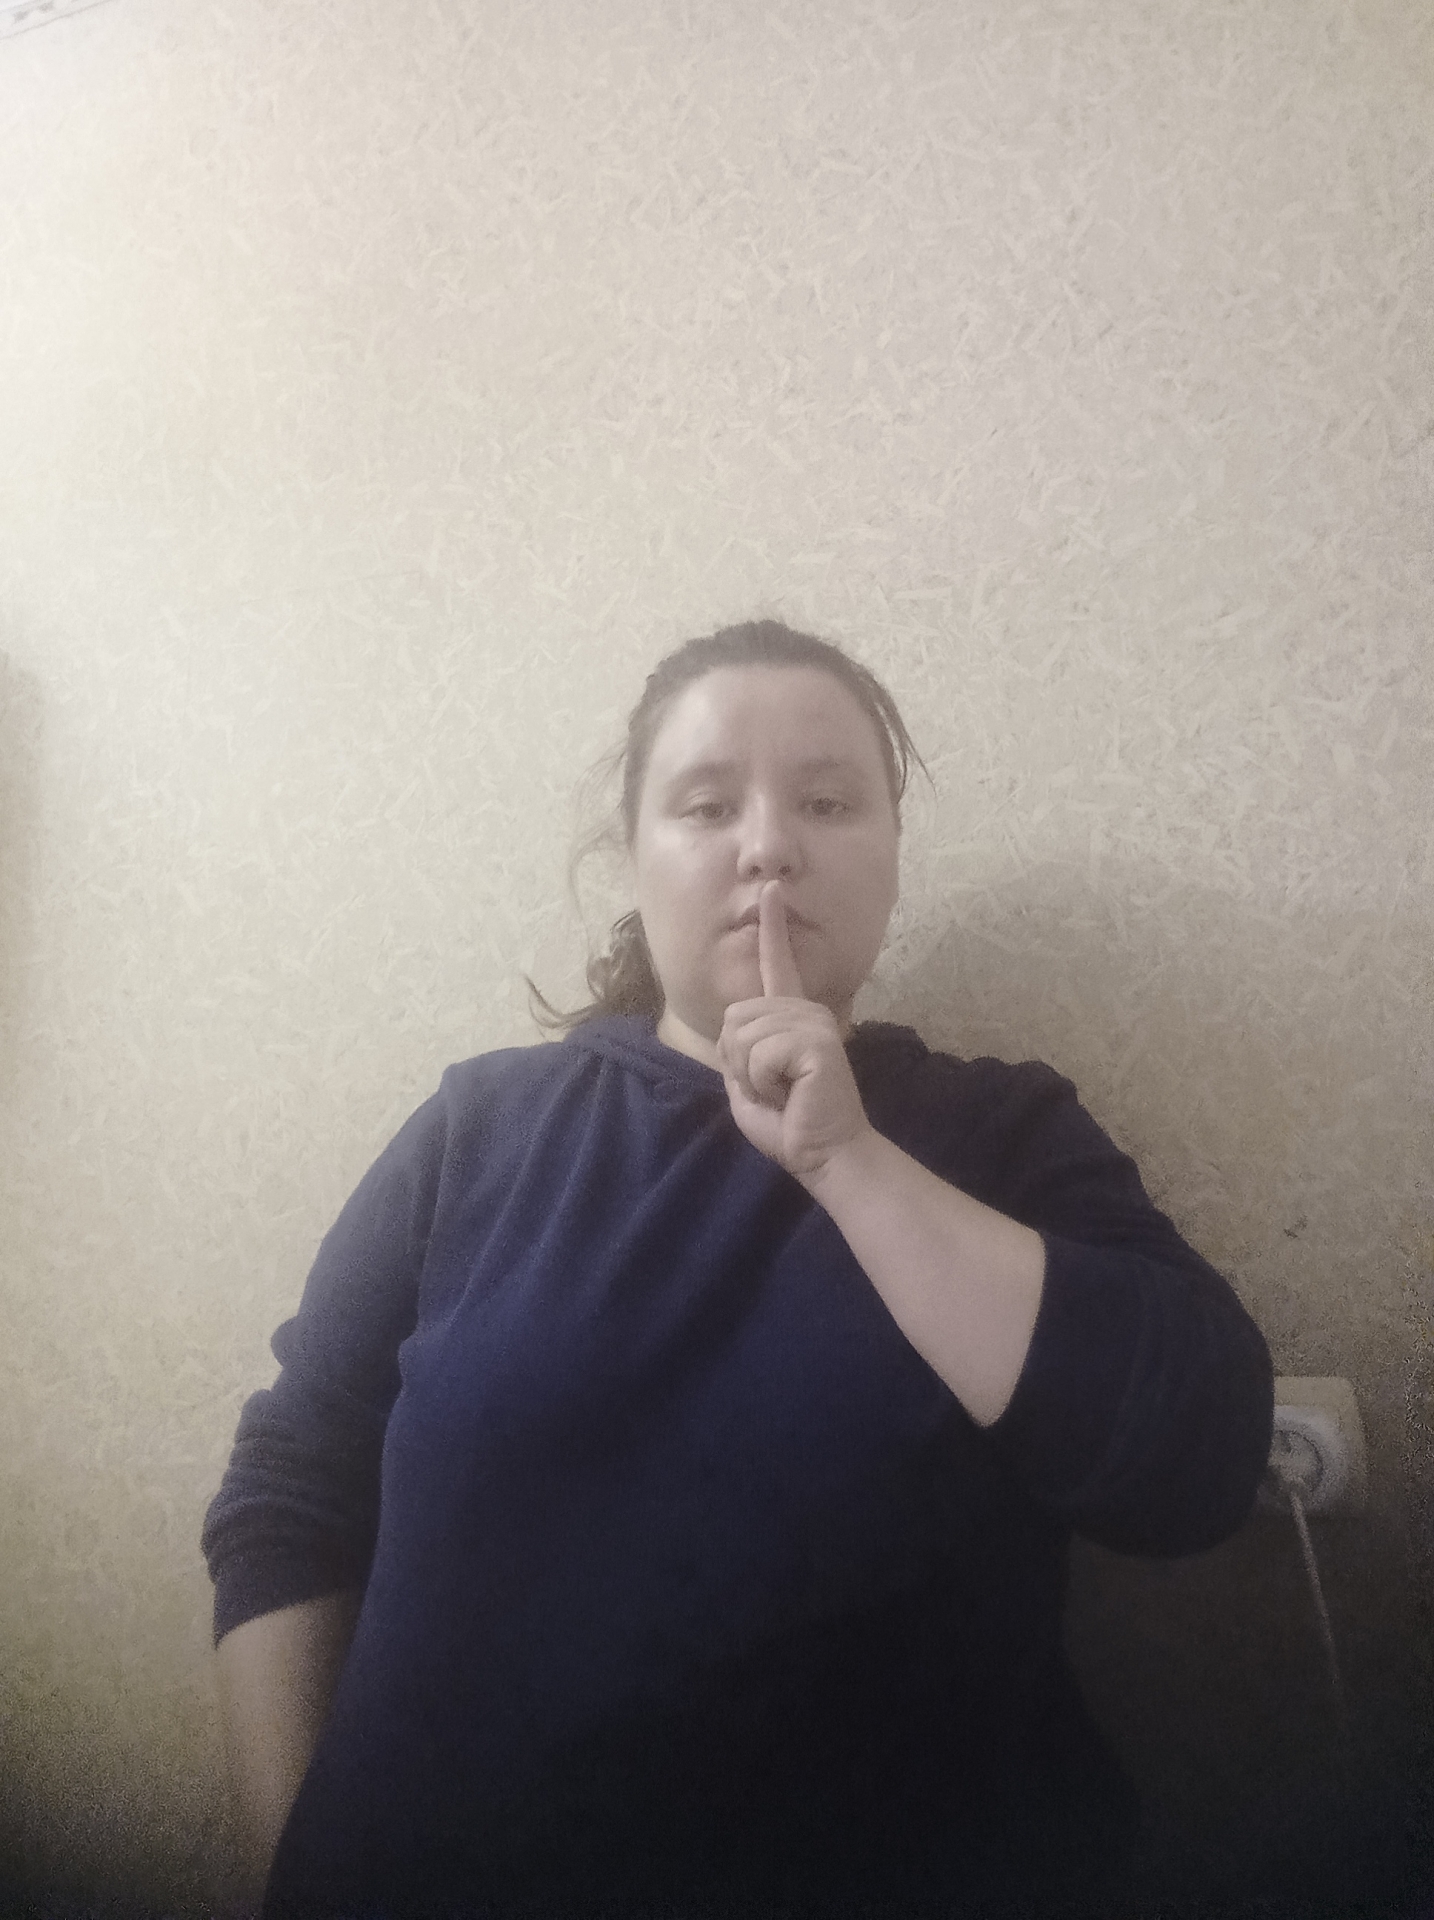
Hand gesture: mute